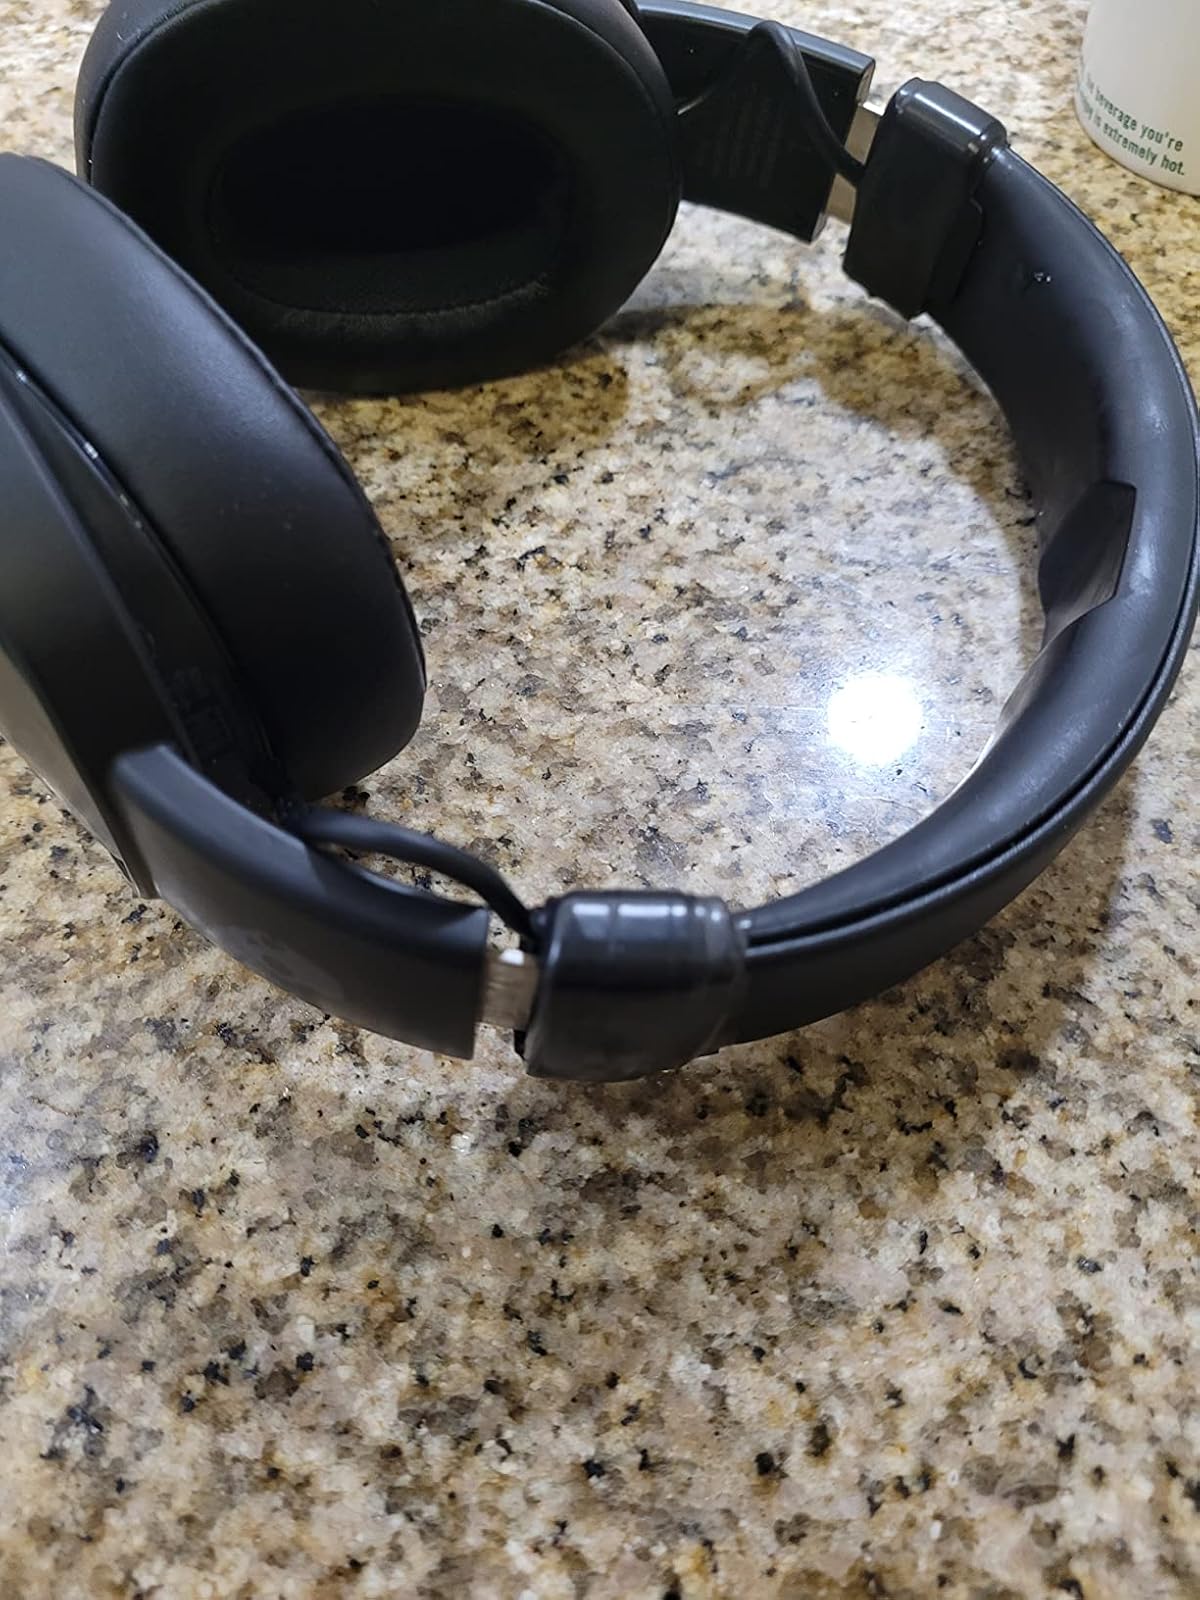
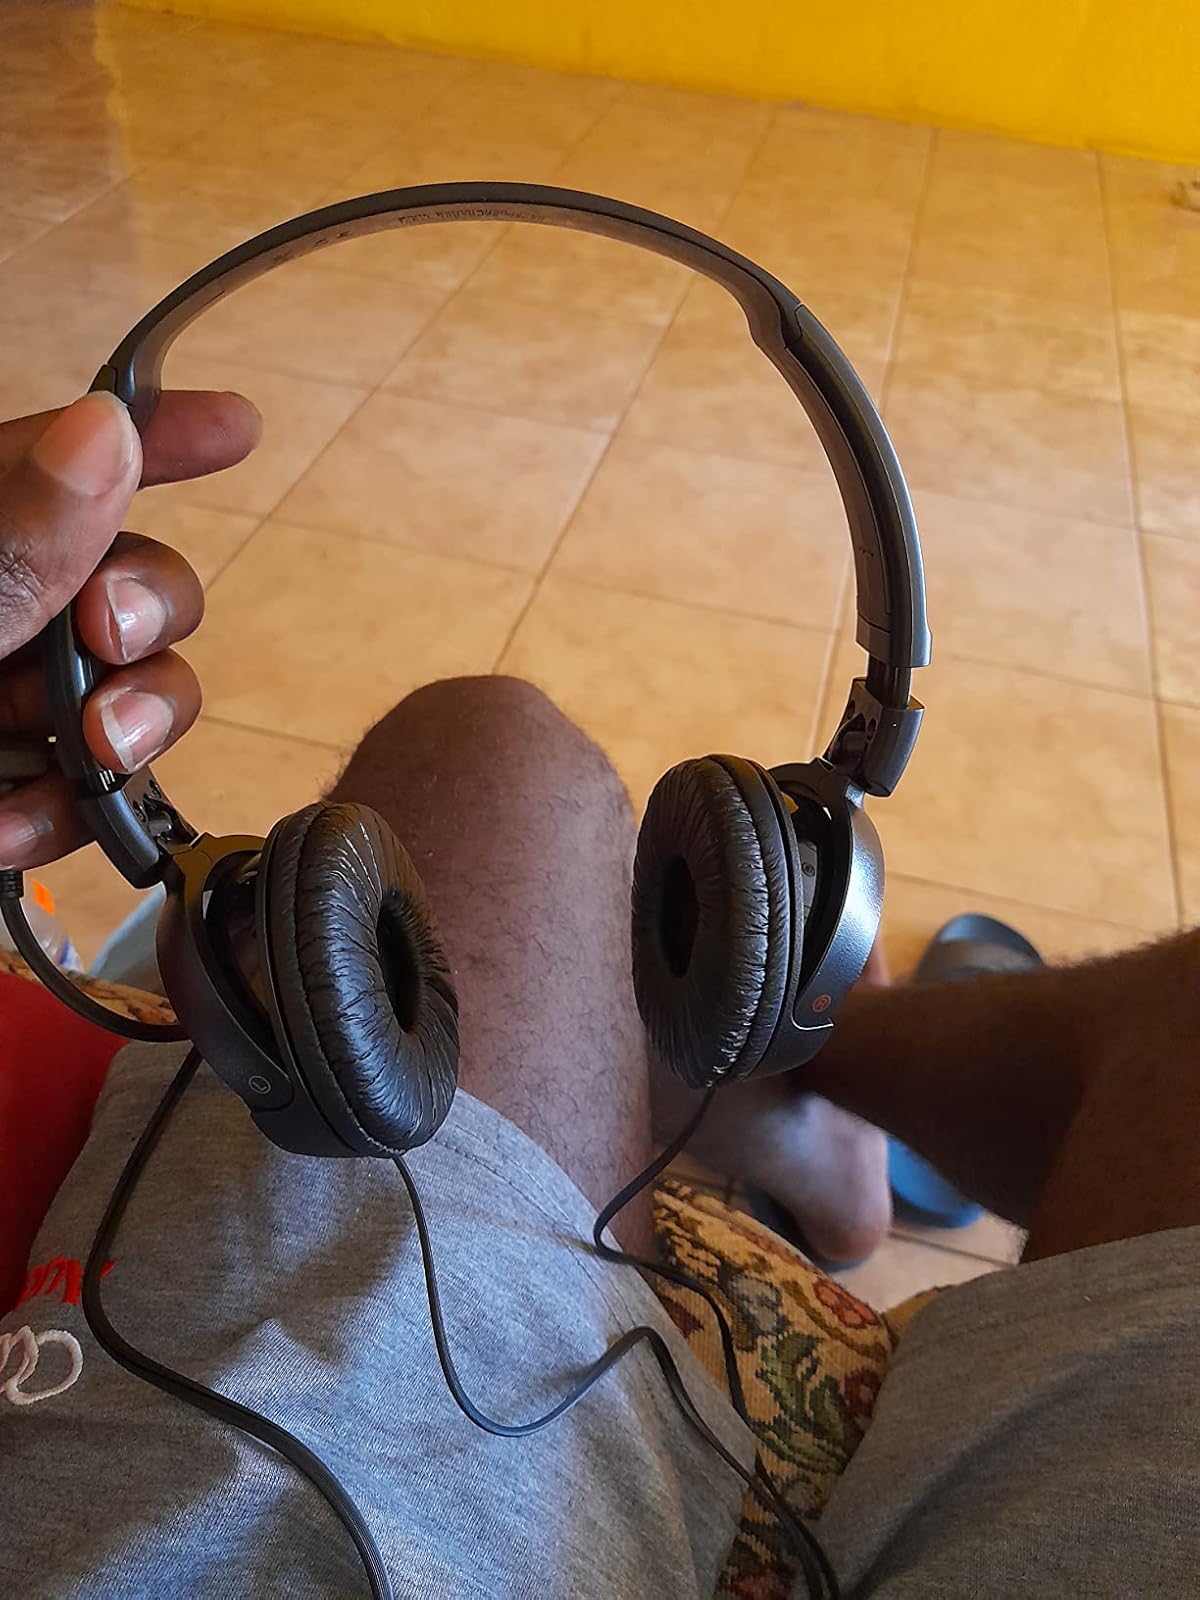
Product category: headphones
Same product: no